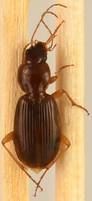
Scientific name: Synuchus impunctatus
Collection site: Bartlett Experimental Forest NEON (BART), plot BART_068